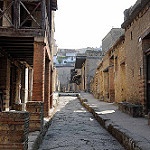
Scene: Outdoor